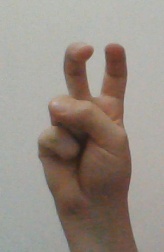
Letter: toot